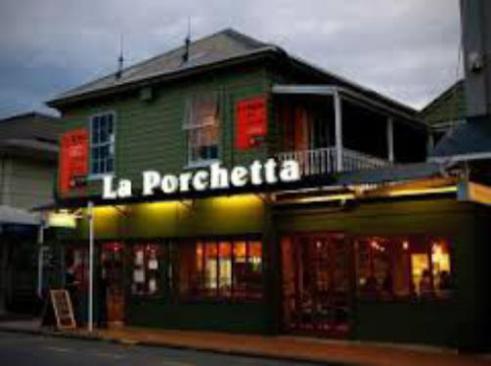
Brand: la porchetta
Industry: Food